Cruelty to animals

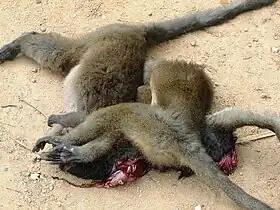
Eastern Lesser Bamboo Lemurs (Hapalemur griseus) killed in northeast Madagascar for bushmeat

Bile bears, sometimes called battery bears, are bears kept in captivity to harvest their bile, a digestive fluid produced by the liver and stored in the gallbladder, which is used by some traditional Asian medicine practitioners. It is estimated that 12,000 bears are farmed for bile in China, South Korea, Laos, Vietnam, and Myanmar. Demand for the bile has been found in those nations as well as in some others, such as Malaysia and Japan.